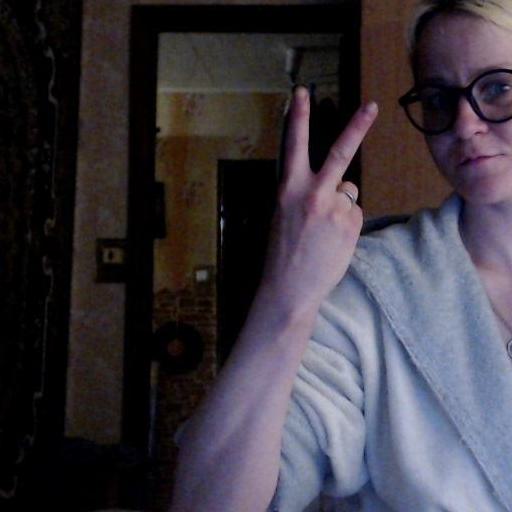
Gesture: peace_inverted